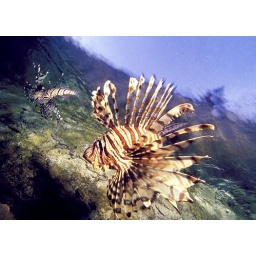
under the jetty. i love the refractions of the person sitting above.